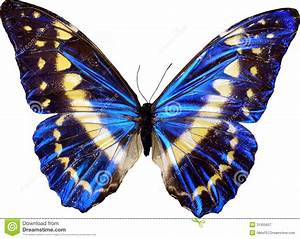
Label: butterfly